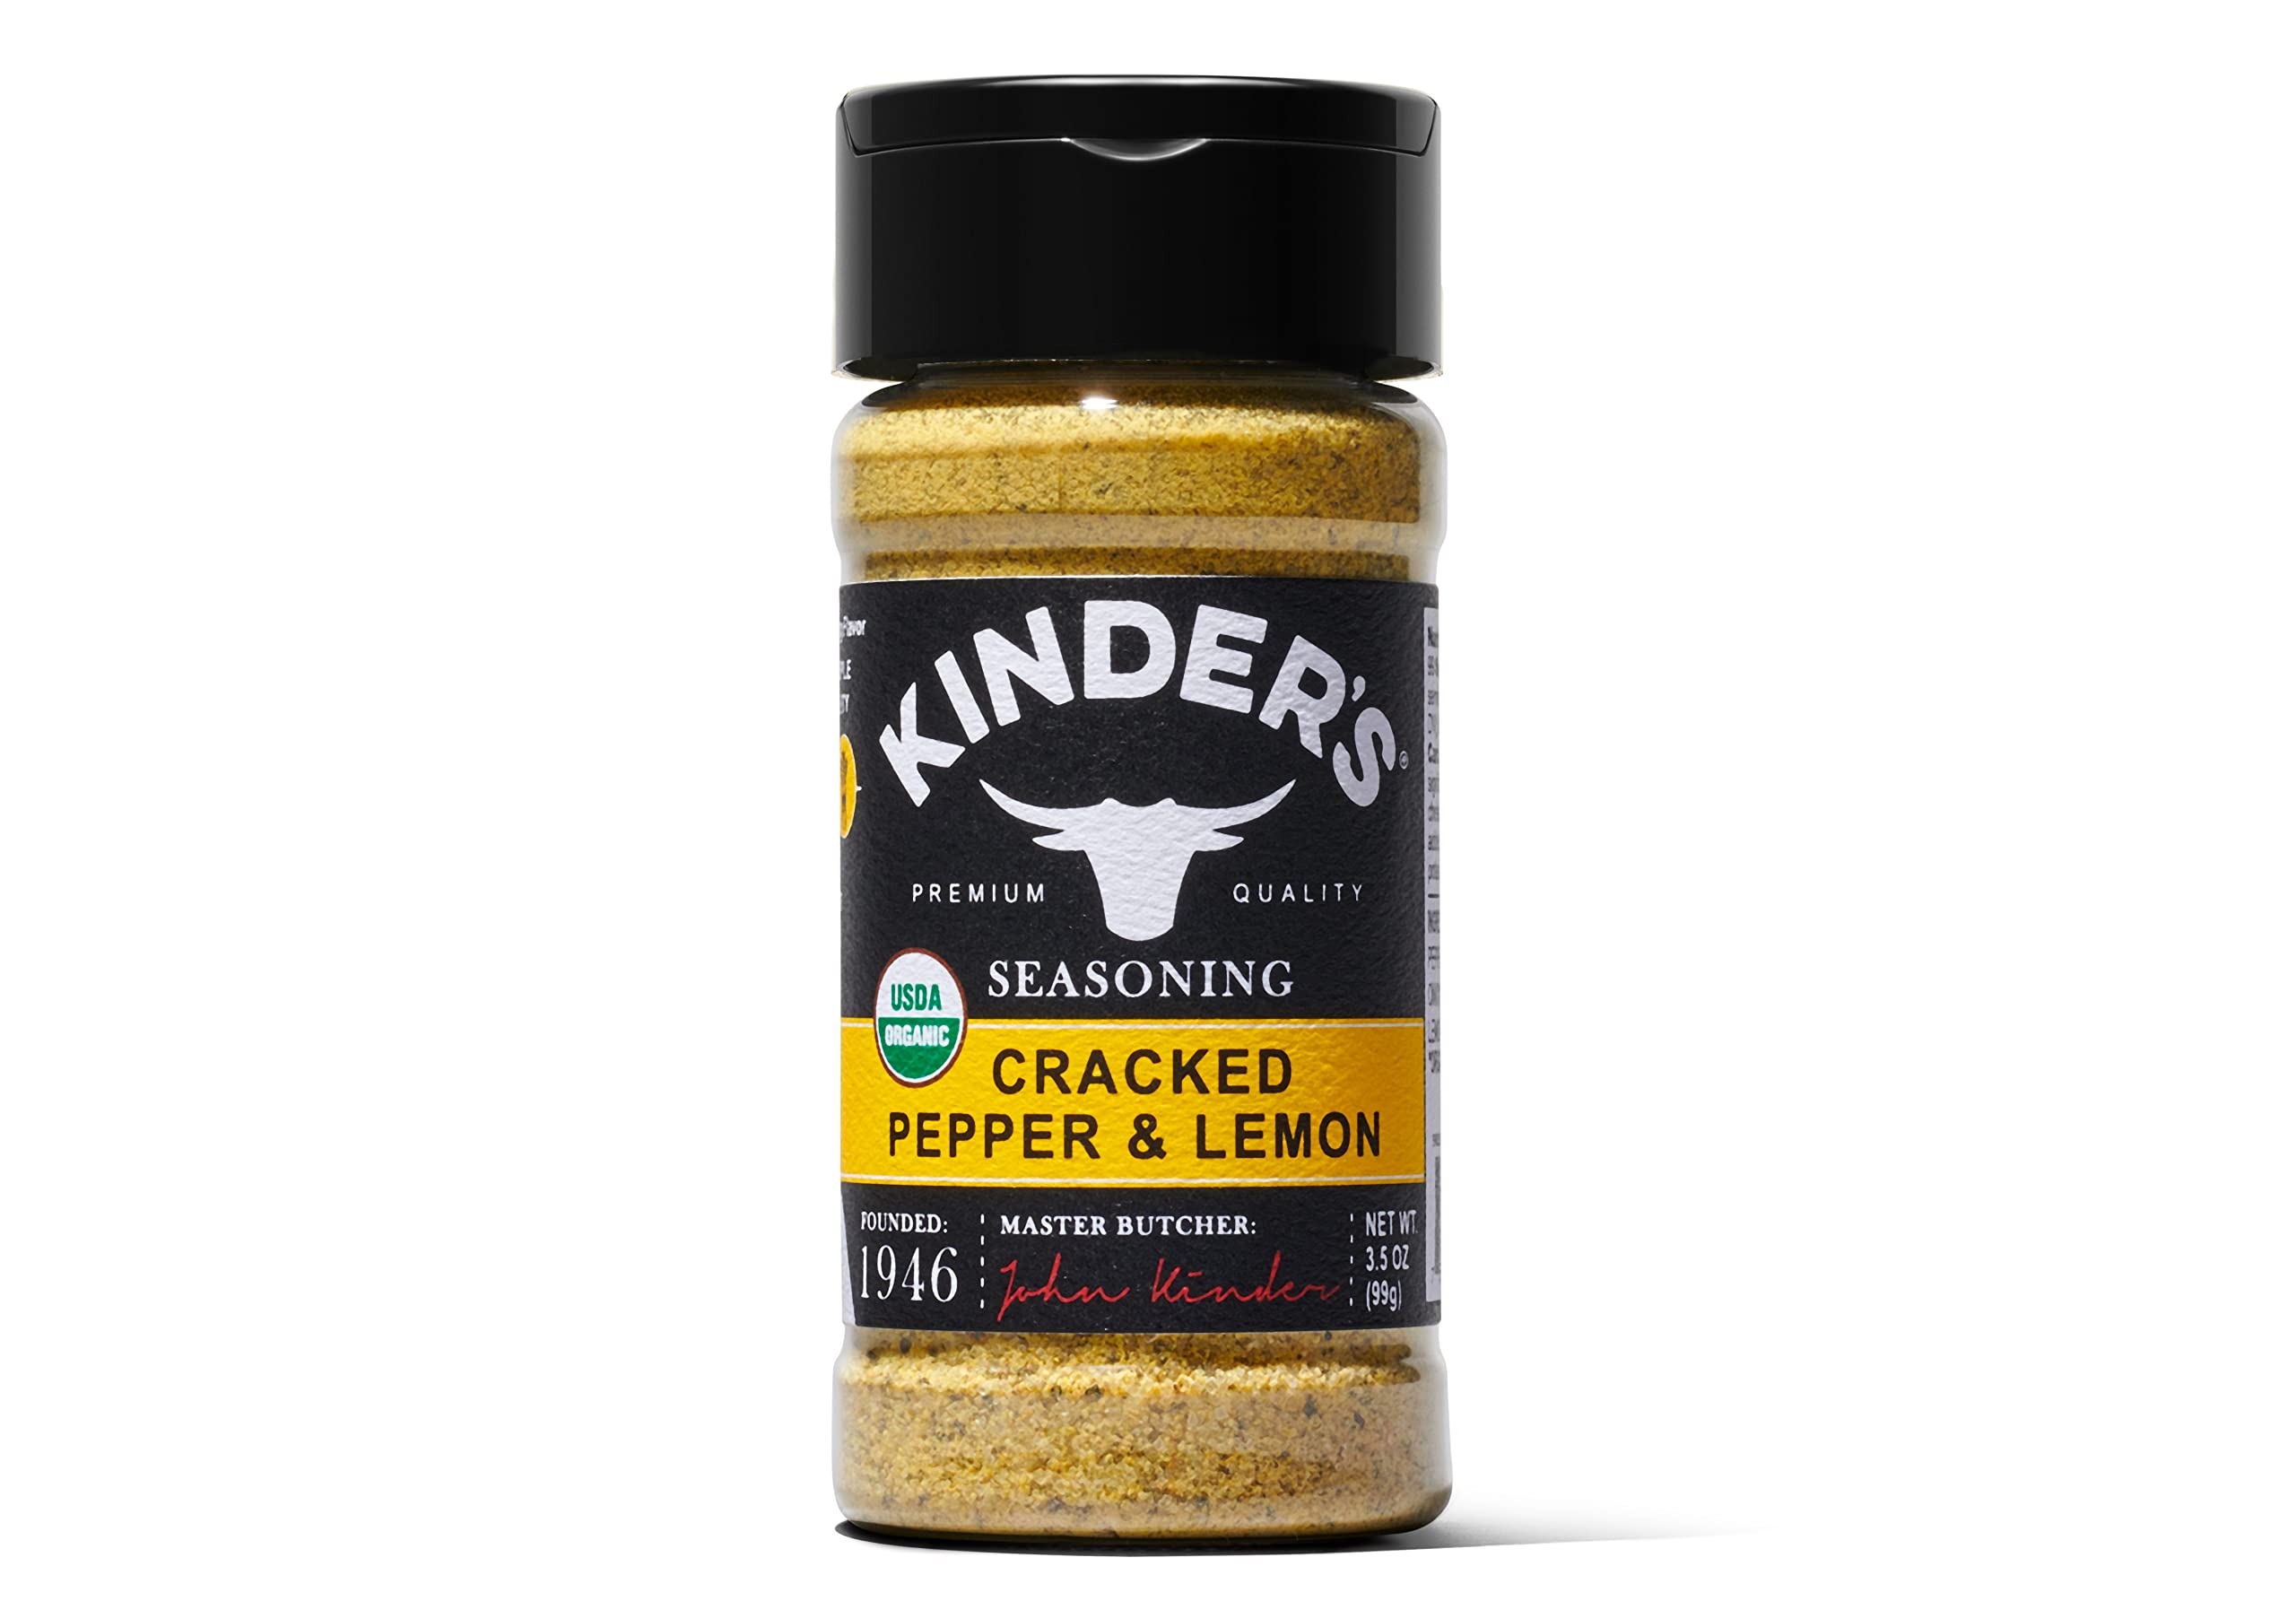
Item Name: Kinder's Organic Cracked Pepper and Lemon, Premium Quality Seasoning, MSG Free and USDA Certified Organic, 3.5 oz
Bullet Point 1: Experience the deliciously tangy burst of lemon and the zesty bite of cracked pepper in a premium seasoning blend. Kinder's Cracked Pepper & Lemon Seasoning Mix elevates even the most casual home cooking to a flavor you’ll crave.
Bullet Point 2: Great flavor starts with the perfect selection of ingredients. Kinder's Cracked Pepper & Lemon Seasoning is USDA Organic Certified, Non-GMO and MSG-free.
Bullet Point 3: A go-to blend for chicken, seafood, pork and veggies, our Cracked Pepper and Lemon Seasoning is the real deal. It incorporates real lemon peel, lemon oil, and lemon juice for an authentic citrus taste.
Bullet Point 4: Shake our spices generously on meat before cooking and when you’re ready to serve, sprinkle liberally for even more delicious flavor.
Bullet Point 5: We've been Obsessed with Quality Since 1946, following John Kinder's desire to share excellent barbecue with the world. Bring home the award-winning flavor derived from three generations of Kinders who love making good food taste better.
Value: 3.5
Unit: Ounce

Price: 5.67